Niger–Nigeria border

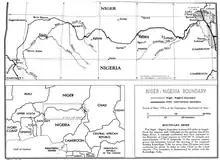
Niger-Nigeria border

The Niger–Nigeria border is in length and runs from the tripoint with Benin in the west to the tripoint with Chad in the east.